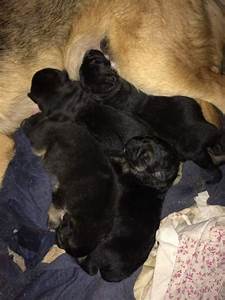
Label: dog